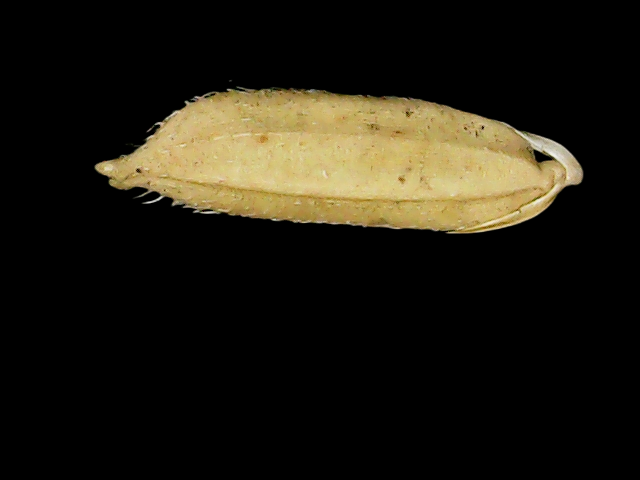
Rice variety: Binadhan11